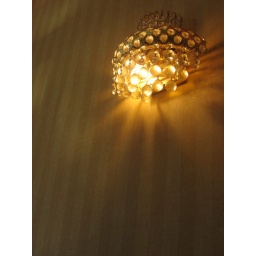
at the golden krust by the fulton street mall